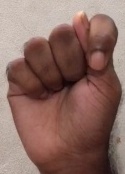
ASL sign: T